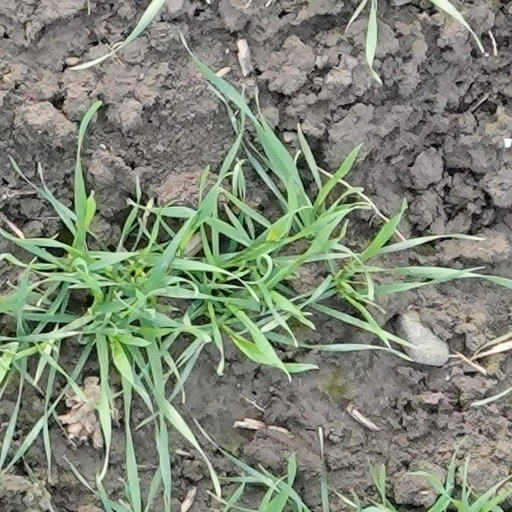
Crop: wheat